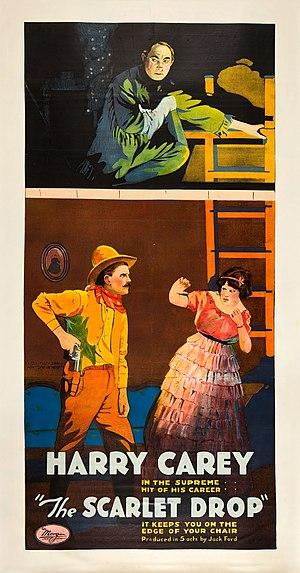
La Tache de sang est un film muet américain réalisé par John Ford, sorti en 1918.